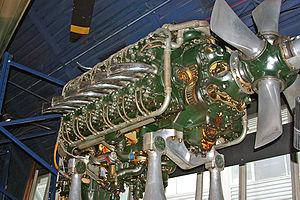
D. Napier & Son Limited est un ancien constructeur de moteurs britannique. Avant la Première Guerre mondiale, Napier construit des moteurs pour l'automobile puis devient l'un des plus importants fabricants de moteurs d'avions de la première moitié du XXᵉ siècle. Le Napier Lion est le moteur d'avion le plus puissant des années 1920 et les dernières versions du Napier Sabre développent 3 500 chevaux.